Mystic Chronicles

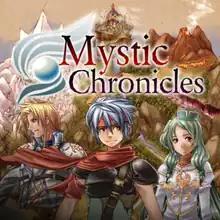
Artwork for the English-language PSP/PS Vita release

Mystic Chronicles is a Japanese role-playing video game developed by Kemco. While initially released as Fantasy Chronicles for the iOS, the name was retitled as a result of Natsume Inc. providing a new English translation for its release on the PlayStation Portable, released in North America on July 16, 2013. It was re-released on Xbox Series X and Series S, Xbox One and Windows devices, Steam, PlayStation 5 / PlayStation 4 (supporting Cross-Buy) and for the Nintendo Switch as Genso Chronicles.